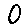
Label: 0